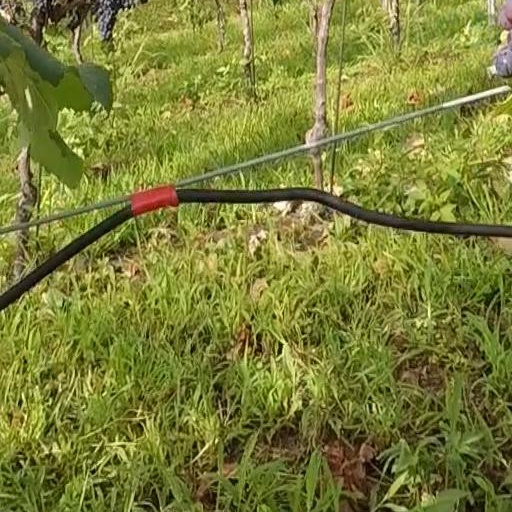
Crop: grape